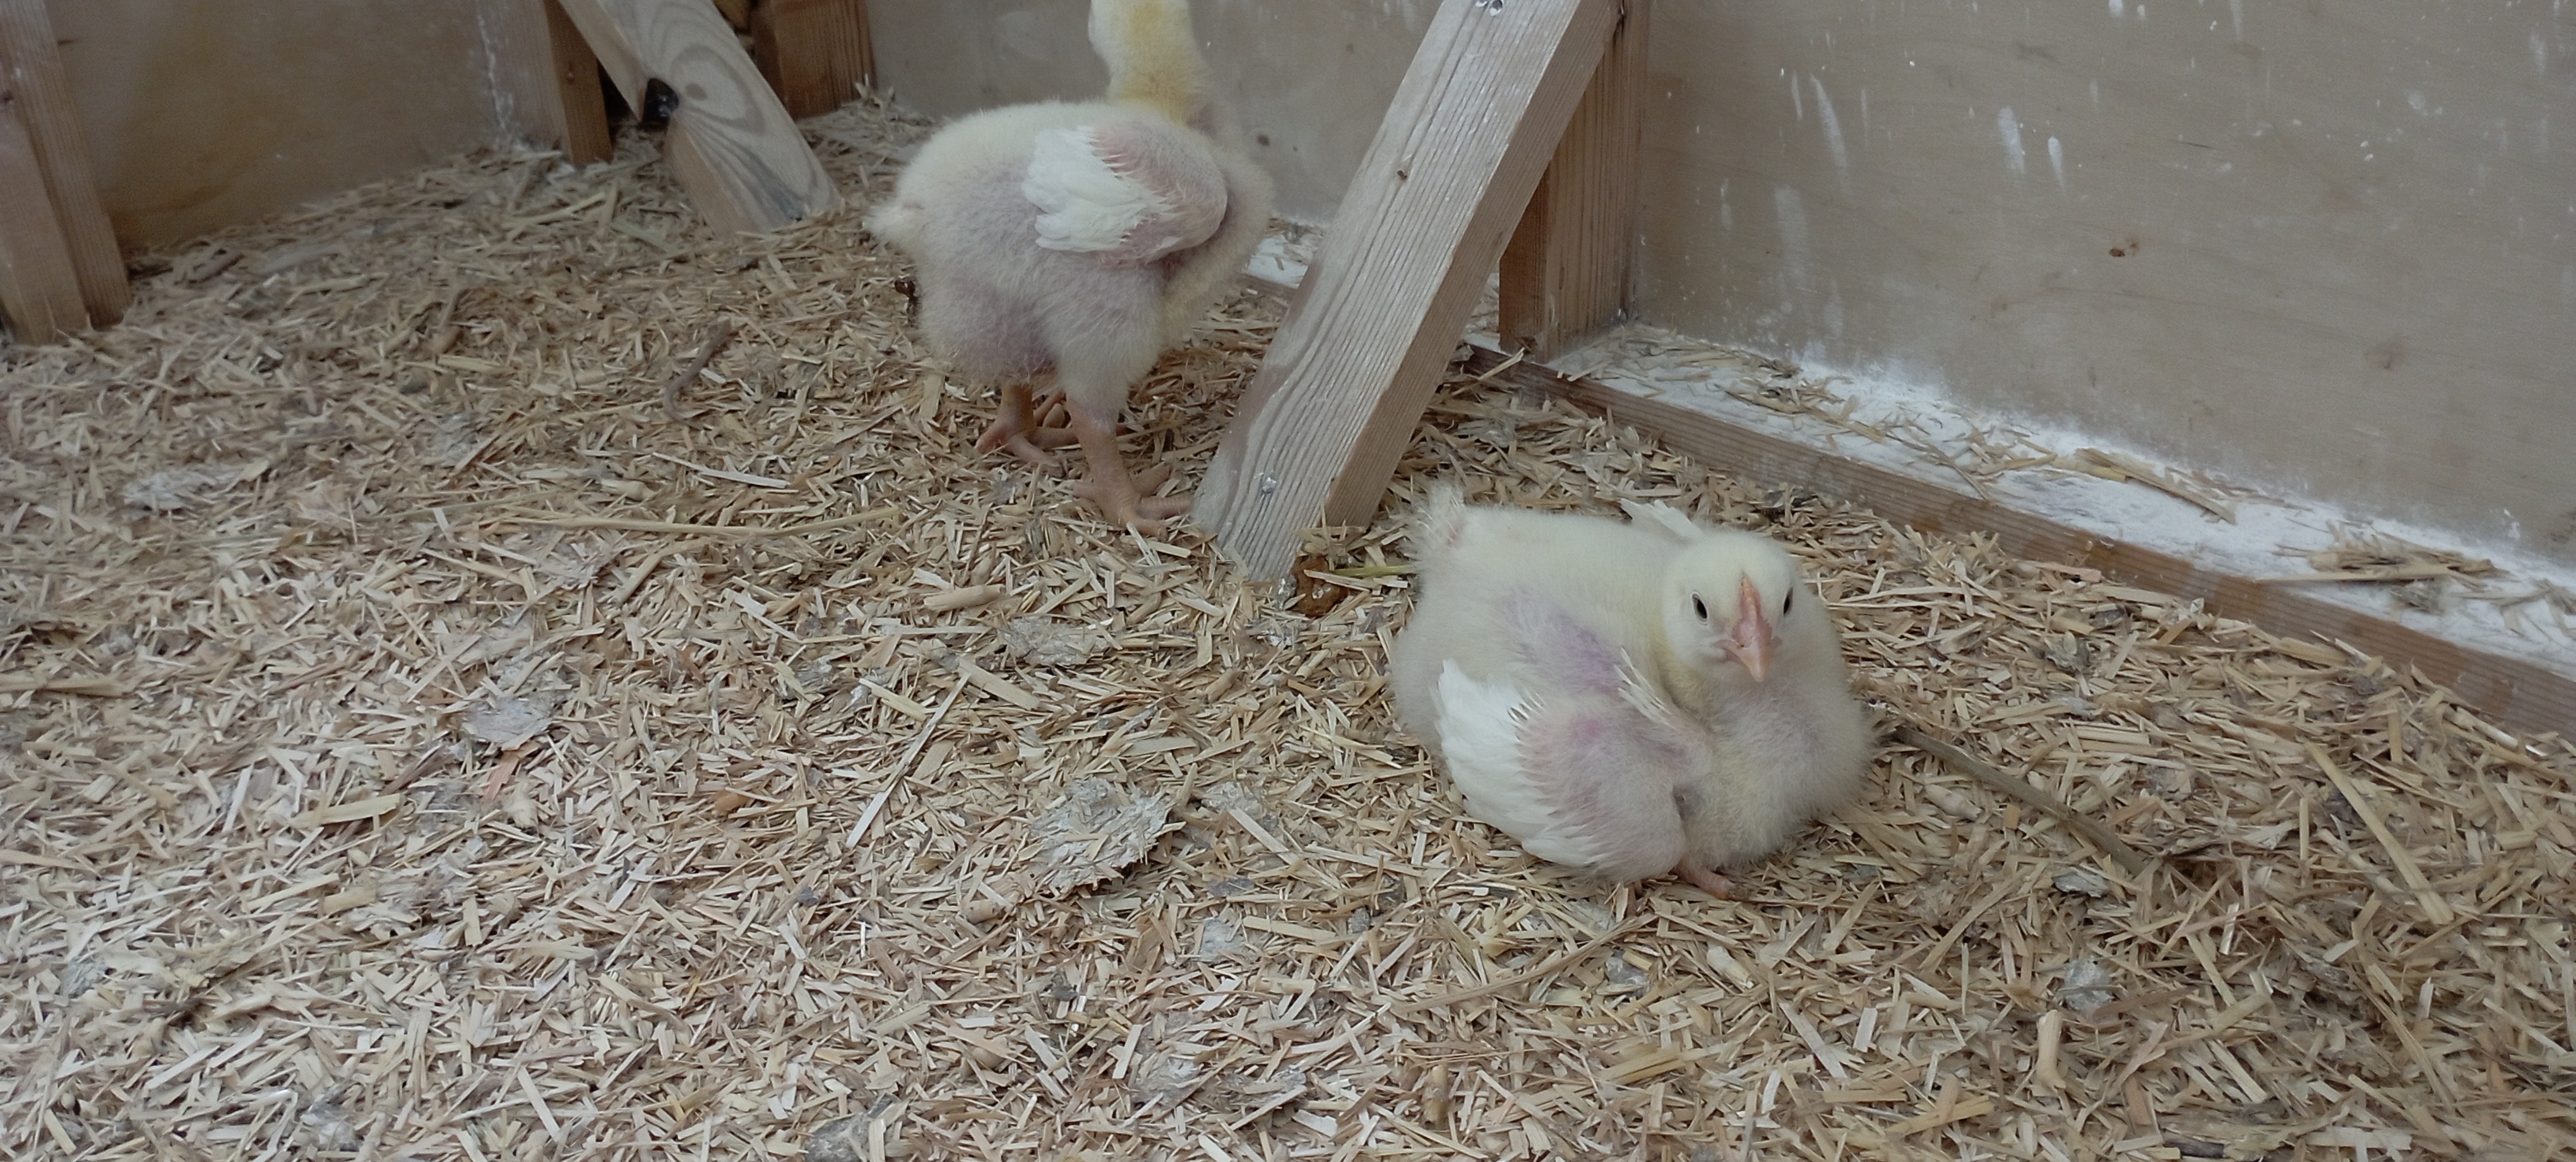
Weight: 757 g